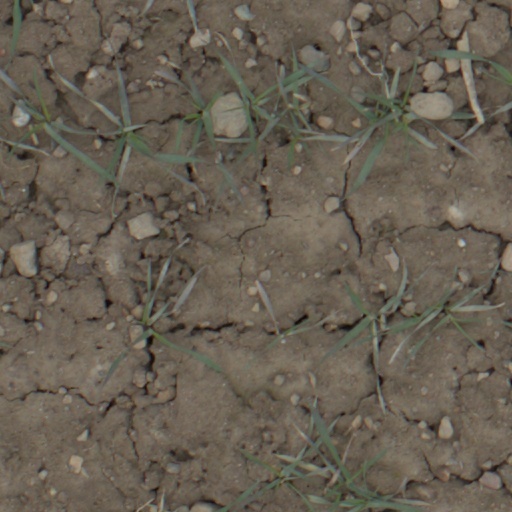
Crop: wheat